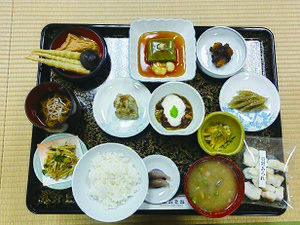
Un des menus les moins chers du mont Haguro
Shōjin-ryōri est le nom d'un assortiment de plats végétaliens servis traditionnellement dans des temples et sanctuaires japonais qui enseignent ou supportent les valeurs du shugendō.